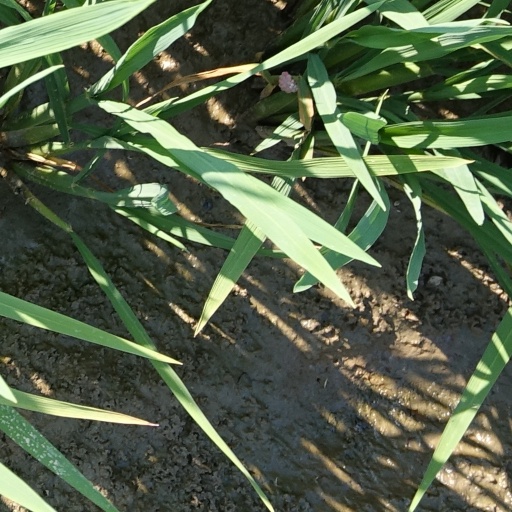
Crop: rice